Mallory Factor

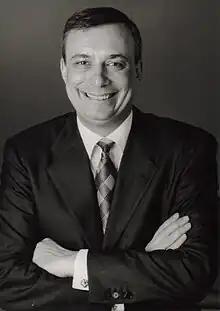

Sir Professor Mallory Factor, (born July 16, 1950) is an American pharmaceutical executive, professor, author, and media contributor. Factor is the founder and executive chairman of IntraBio Inc., a commercial-stage biopharmaceutical company based in Austin, Texas which developed levacetylleucine, commercially known as AQNEURSA, for the treatment of neurological manifestations of Niemann-Pick Disease Type C.